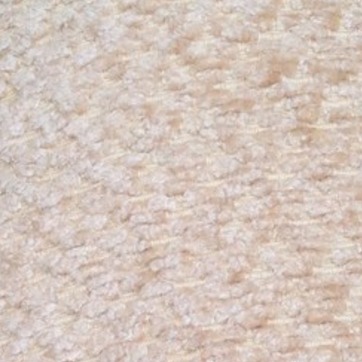
Material: fabric